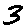
Label: 3